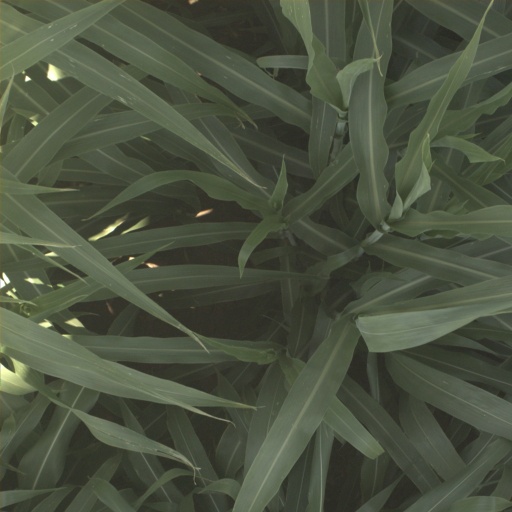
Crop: sorghum